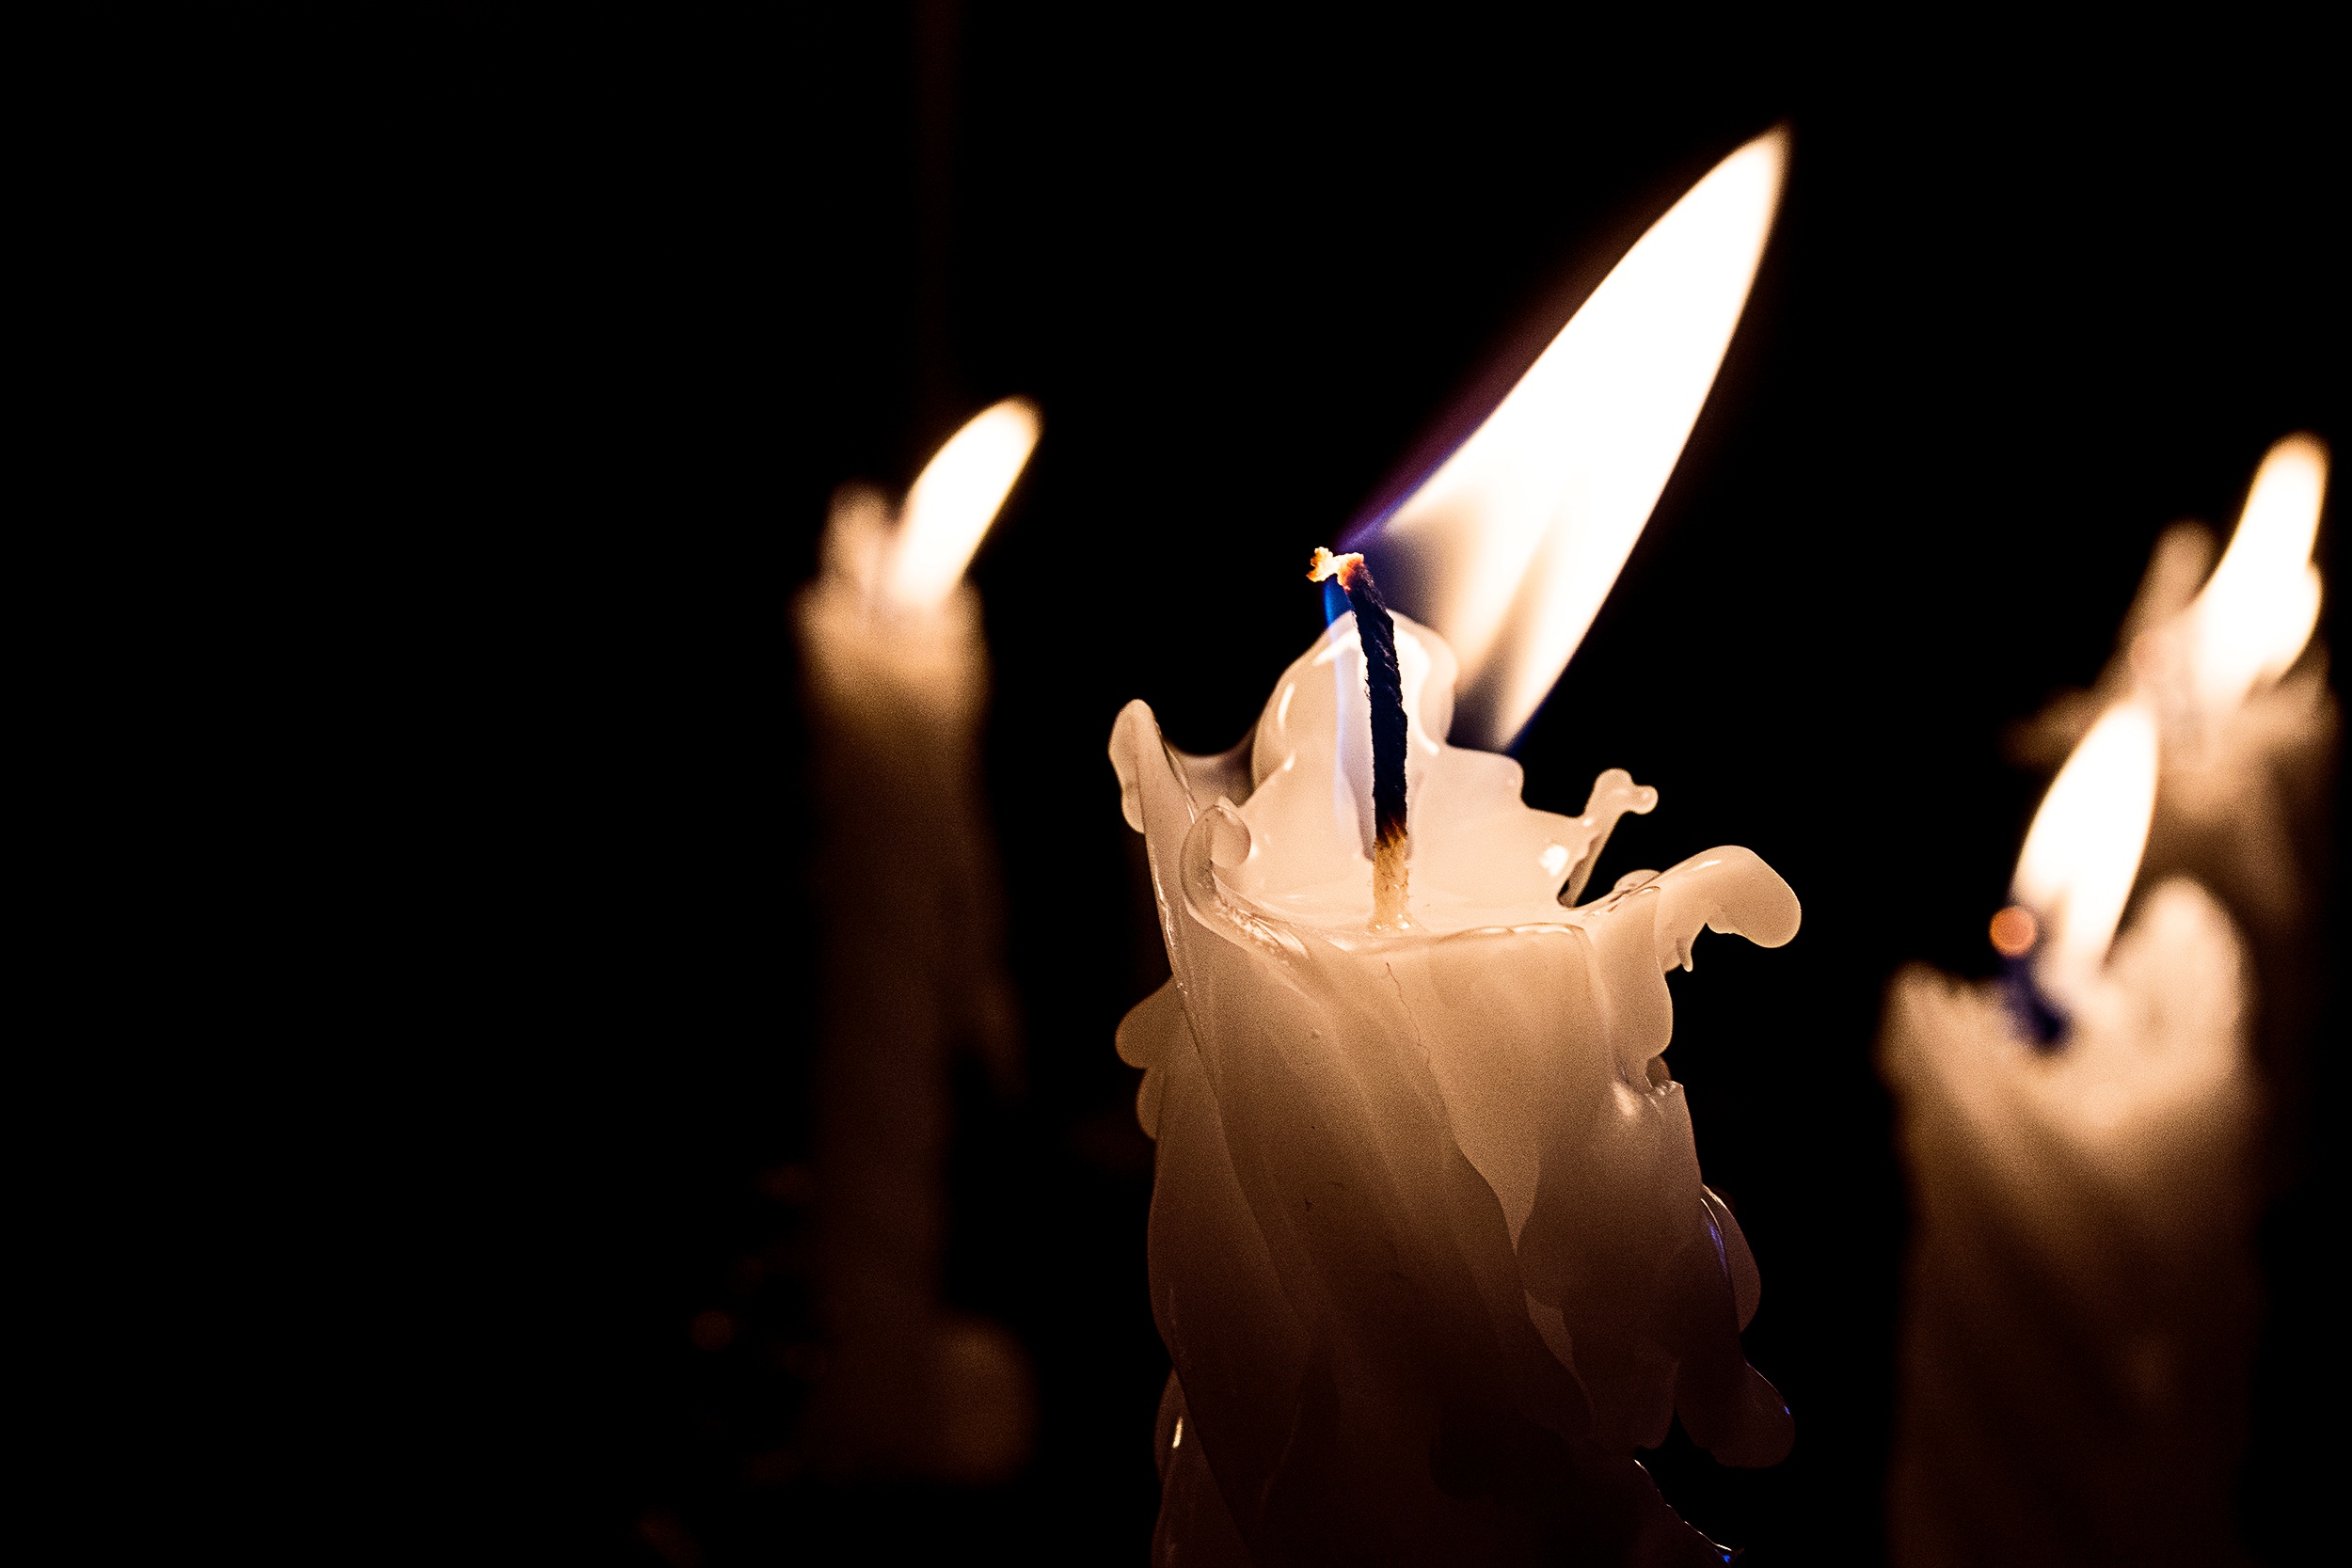
hand, light, dance, flame, fire, darkness, lighting, performance art